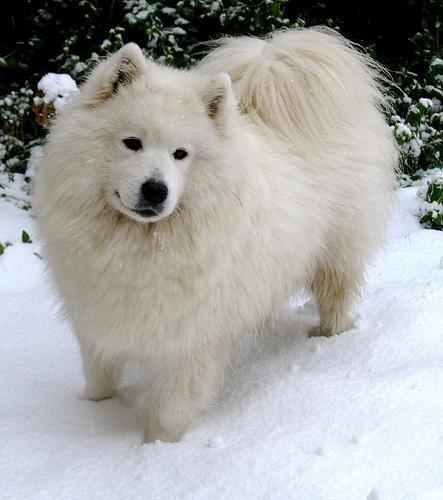
samoyed